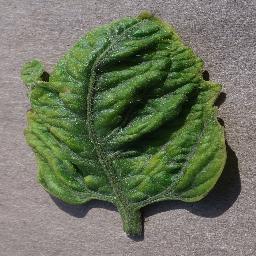
Label: Tomato___Tomato_Yellow_Leaf_Curl_Virus